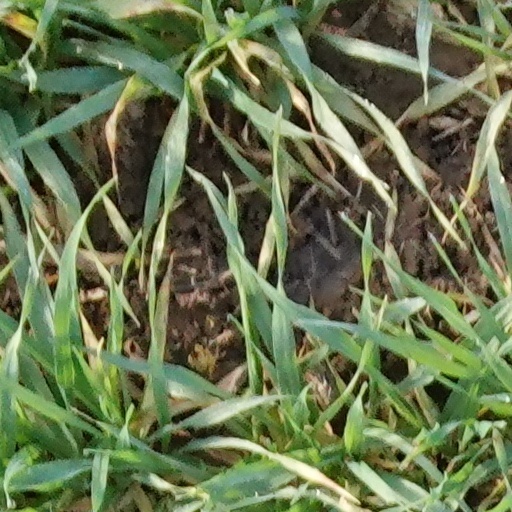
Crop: wheat